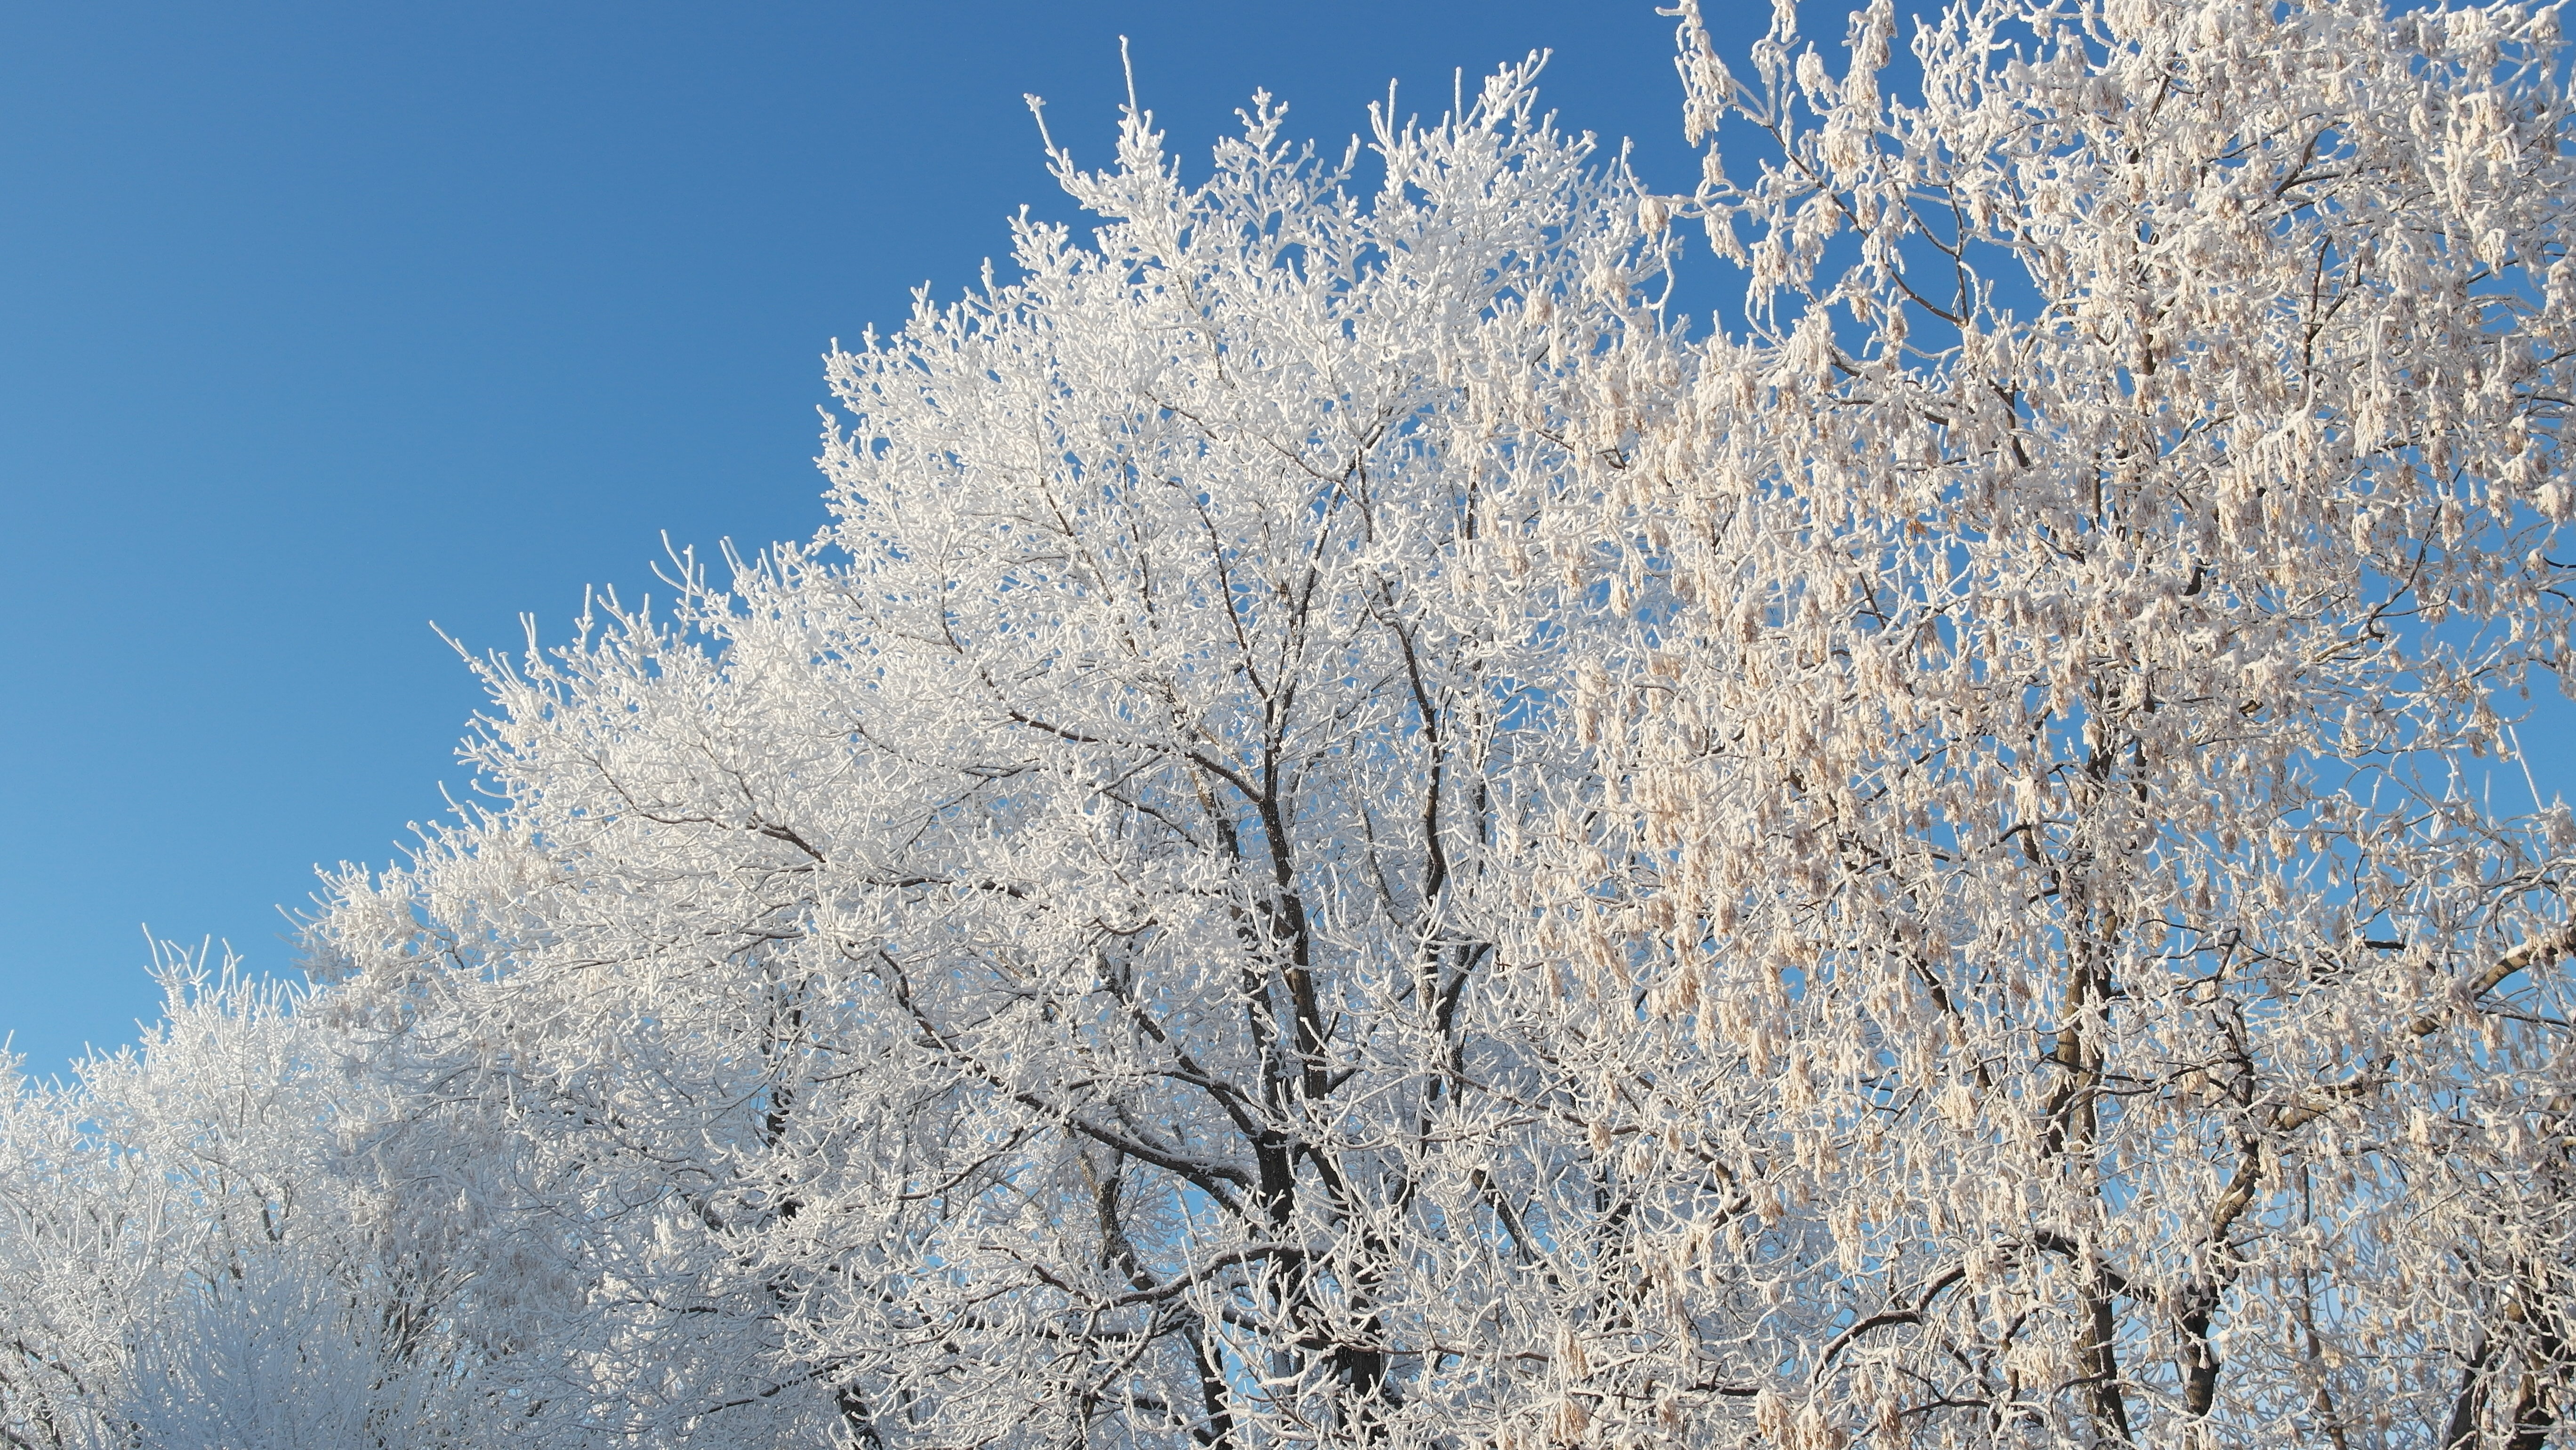
landscape, tree, nature, branch, blossom, snow, cold, winter, plant, sky, white, flower, frost, ice, spring, weather, season, scene, december, freezing